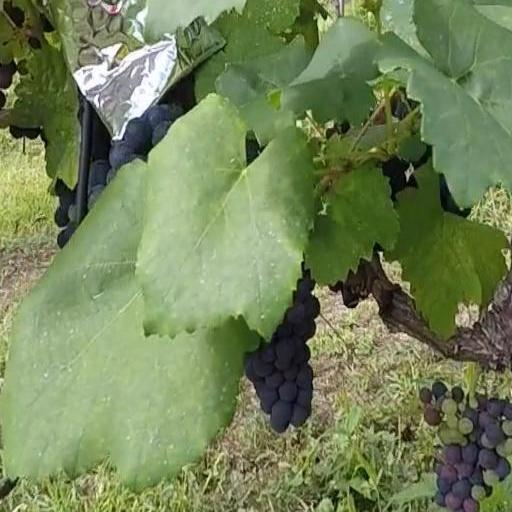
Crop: grape